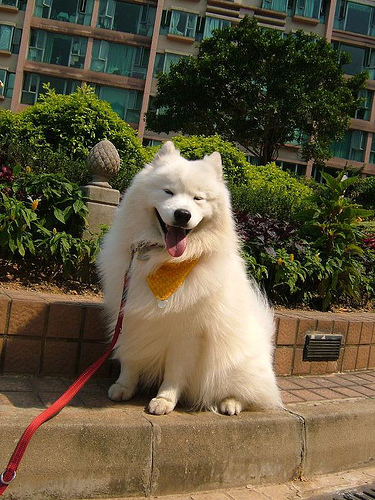
Animal: dog
Breed: samoyed